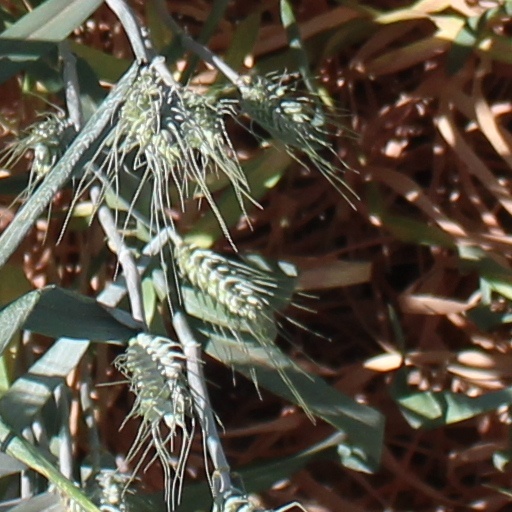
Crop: wheat